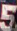
Number: 5